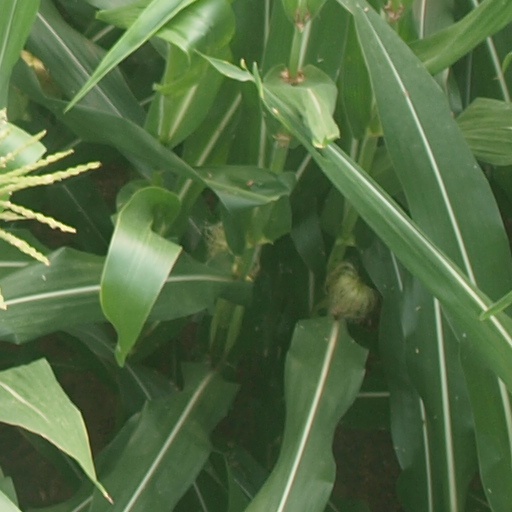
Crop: maize; corn